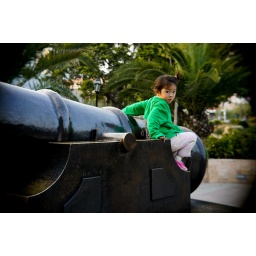
girl in green